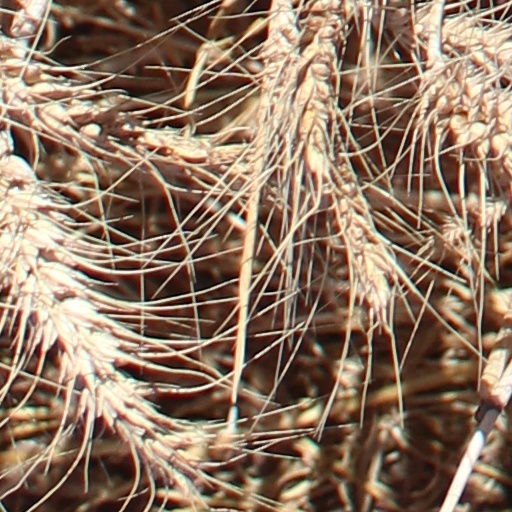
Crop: wheat